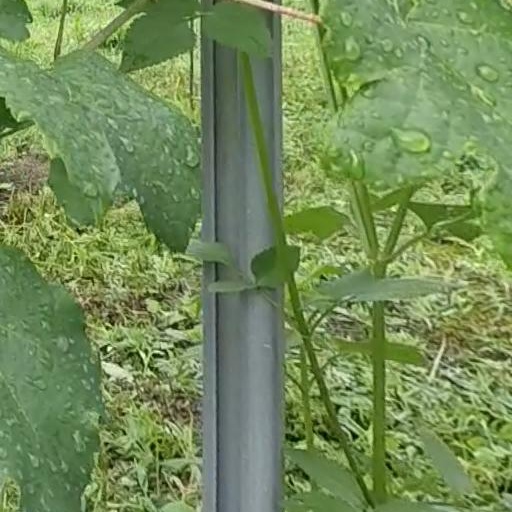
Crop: grape